DeLaMar

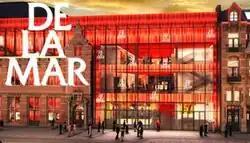

DeLaMar is a theatre near Leidseplein in Amsterdam, Netherlands, with two auditoriums containing 601 and 939 seats. It is currently in use for musicals, plays and cabaret.